First National Bank Building (Richmond, Virginia)

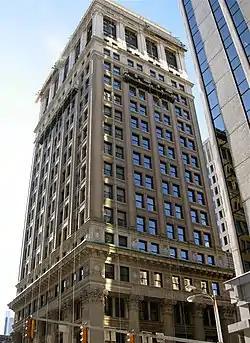
First National Bank Building, January 2012

First National Bank Building (also known as the Old First and Merchants National Bank Building and BB&T Bank Building) is a historic bank and high-rise office building located at 823 East Main Street in Richmond, Virginia, United States. It was designed by architect Alfred Bossom and built in 1912–1913. It is a 19-story, four bay by five bay, Classical Revival style steel frame building clad in brick, limestone, and granite. The building features rich architectural ornament that follows the Corinthian order both within and without. It was the first high-rise office tower to be built in Richmond. The First & Merchants Bank would eventually become Sovran Bank.